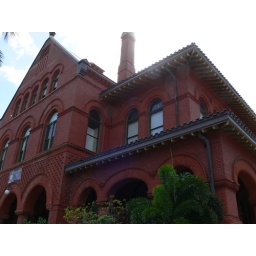
the big red brick building in key west